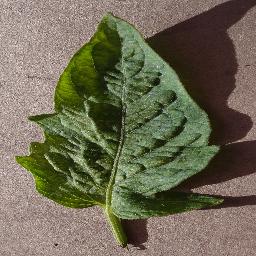
Label: Tomato___Spider_mites Two-spotted_spider_mite